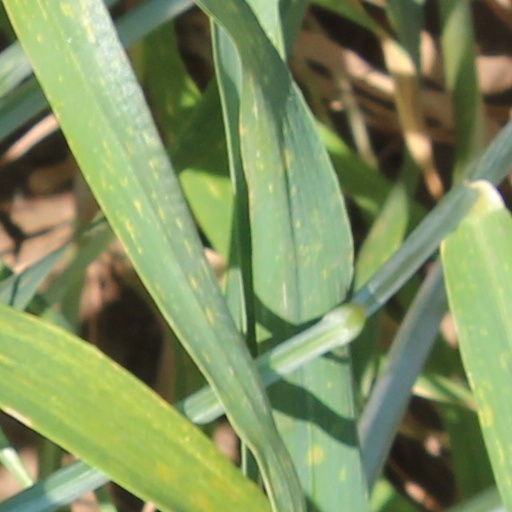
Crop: wheat